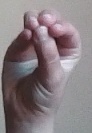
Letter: ha